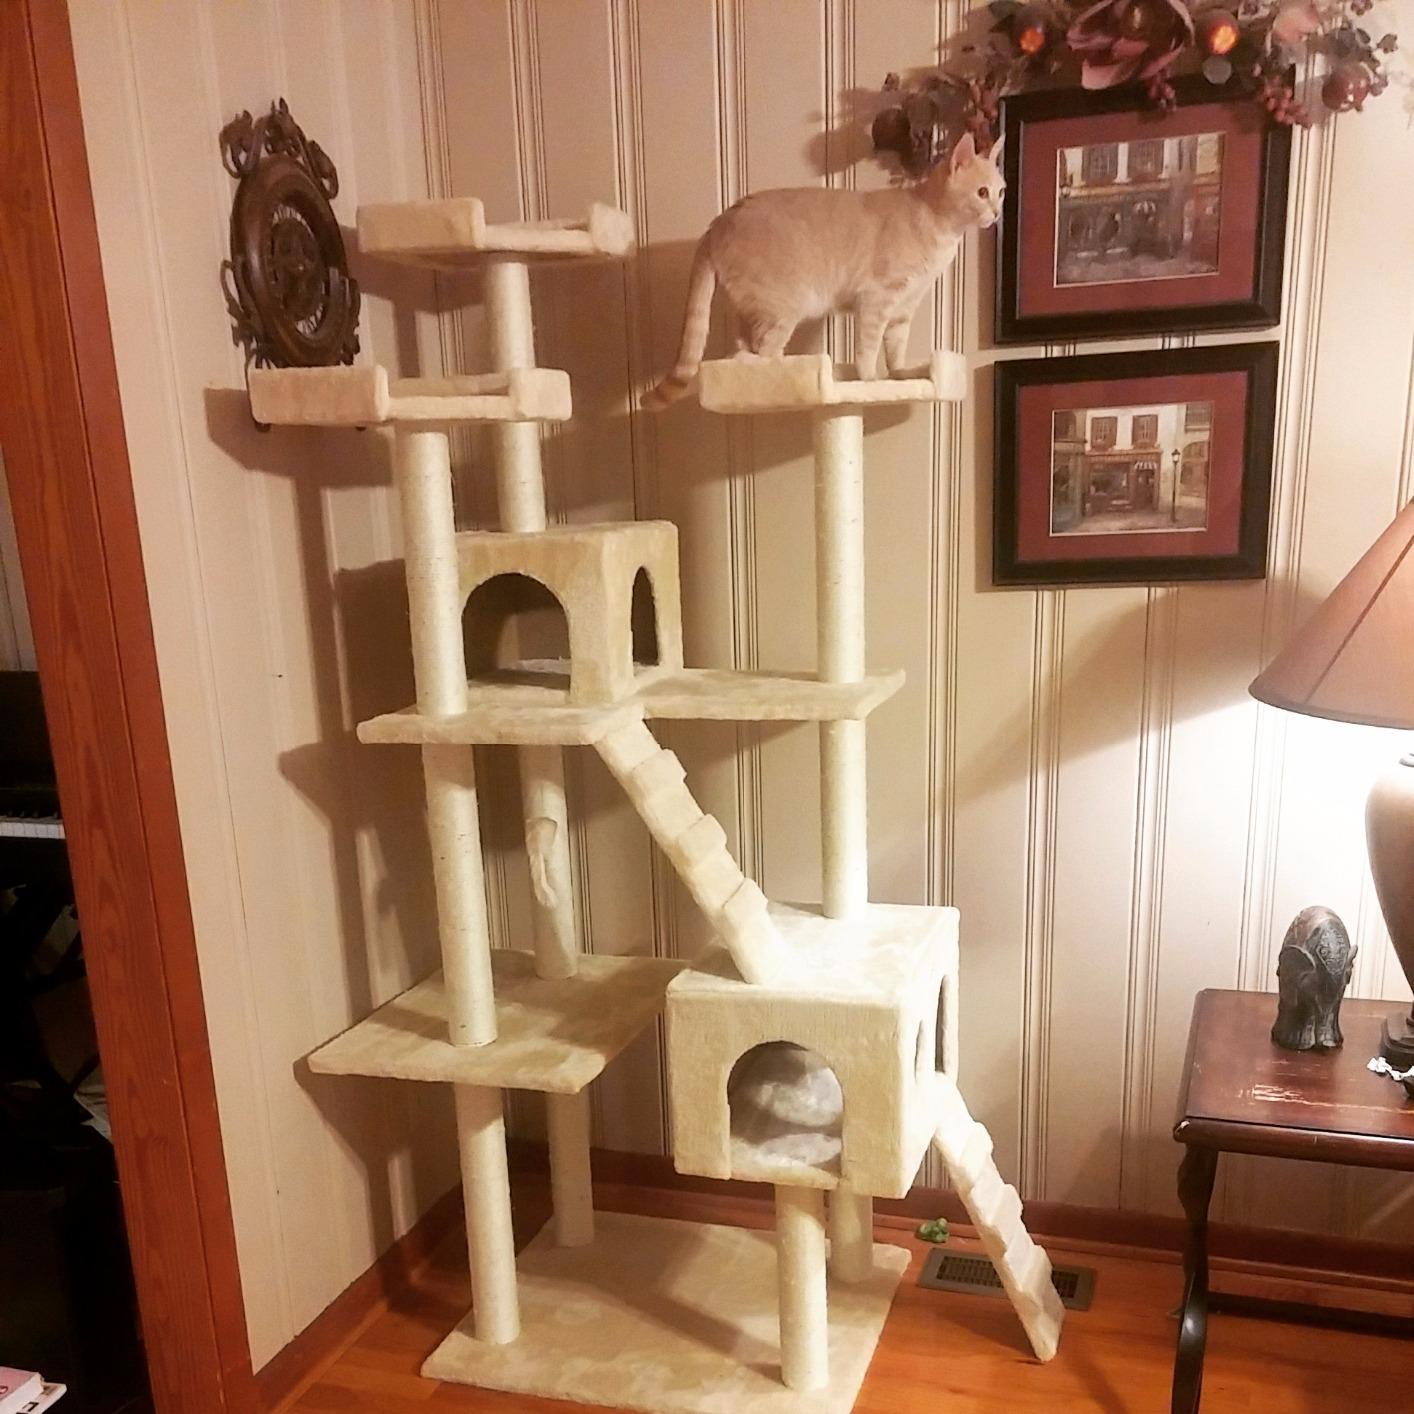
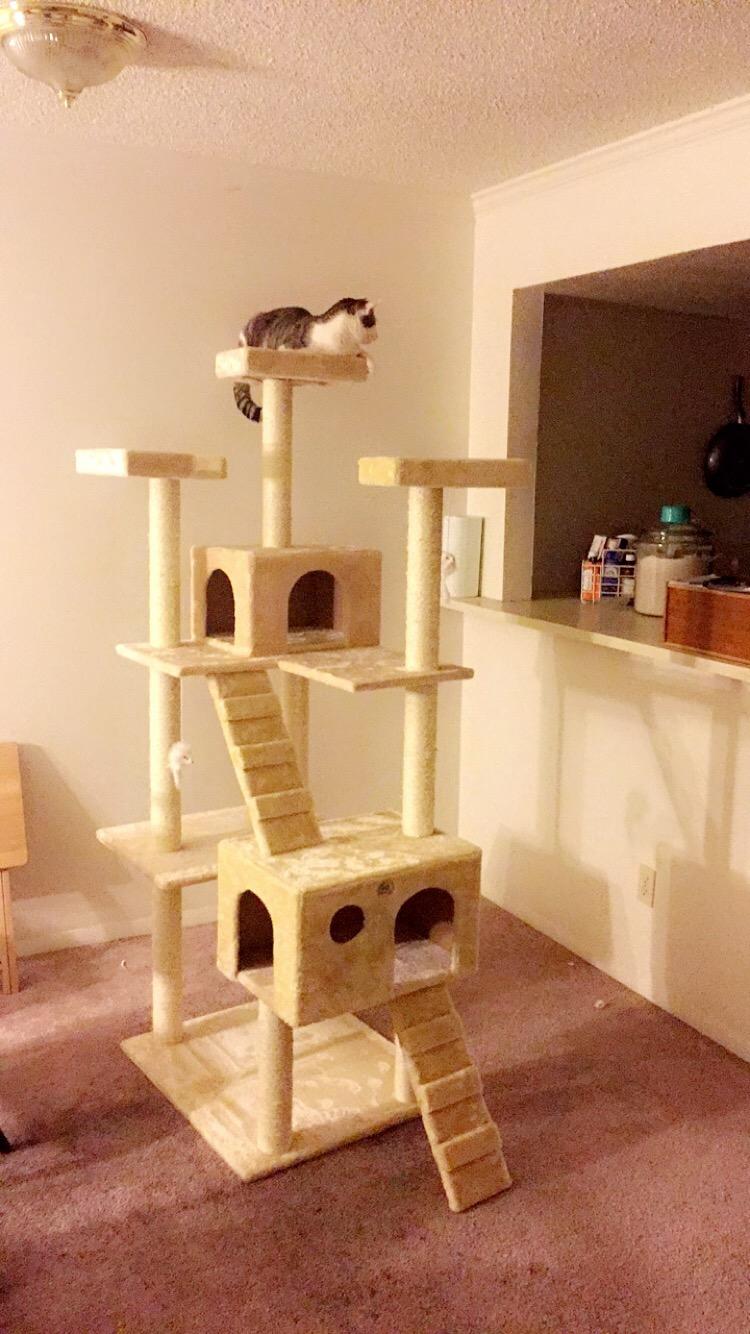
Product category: items_cat tree
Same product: yes